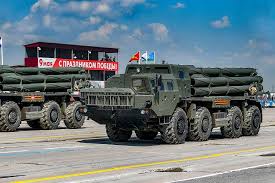
Label: BM-30